Virginia Tech Corps of Cadets

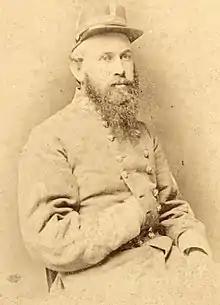

On October 1, 1872, Virginia Tech opened as the Virginia Agricultural and Mechanical College (VAMC). All students were cadets organized into a battalion of two companies with an enrollment of 132. The Commandant of Cadets was General James H. Lane, formerly the youngest general in the Army of Northern Virginia, who was wounded three times in combat. Based on his experience in the Civil War, as a student and teacher at VMI and UVA, and as a teacher at Florida State Seminary and North Carolina Military Institute, he wrote the first cadet regulations.